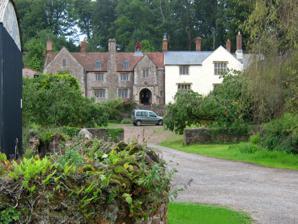
Building: Dodington Hall
Country: United Kingdom
Year built: 1485
For houses with a similar name, see Doddington Hall . Historic site in Somerset, England Dodington Hall Location Dodington, Somerset , England Coordinates 51°09′29″N 3°11′06″W / 51.15806°N 3.18500°W / 51.15806; -3.18500 Built 15th century Listed Building – Grade II* Official name Dodington Hall Designated 22 May 1969 Reference no. 1057421 Location of Dodington Hall in Somerset Dodington Hall in Dodington , within the English county of Somerset , was built in the 15th century. It is a Grade II* listed building . The house is built of local red sandstone and has a slate roof with several tall chimney stacks. In the open hall is a decorated ceiling, with another in the parlour wing which also contains heraldic glass which has survived from the original construction in 1485. The manor house was expanded in 1581, but then fell into disrepair and was let as a farmhouse during the 17th century. It contains the mechanism of a water driven spit in the cellar below the kitchen. References